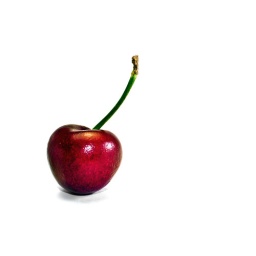
White copy paper used as the background, diffuser, and reflector. Lighting provided by a desk lamp and an SB-600 flash.